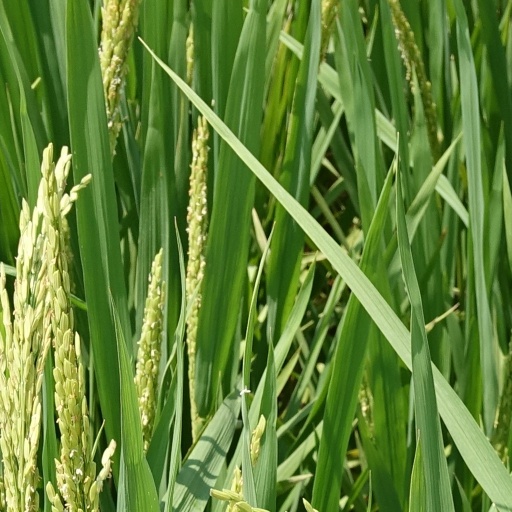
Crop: rice